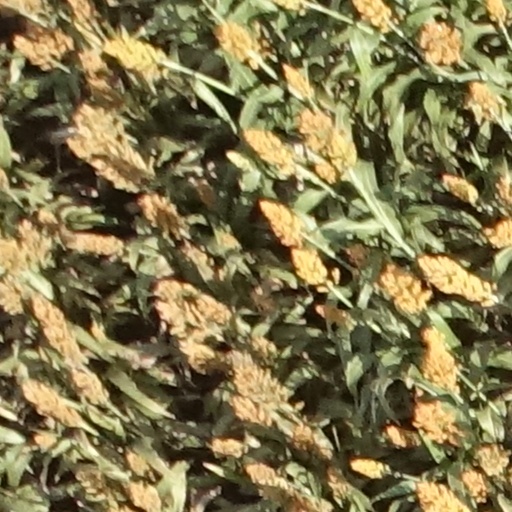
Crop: sorghum